Kohinoor (2015 film)

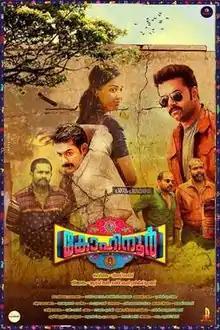
Theatrical poster

Kohinoor is a 2015 Indian Malayalam-language heist comedy film, set in the late 1980s. The film is directed by Vinay Govind and features Indrajith Sukumaran and Asif Ali in the lead roles along with an ensemble cast of Aju Varghese, Chemban Vinod Jose, Vinay Forrt, Aparna Vinod, and Shraddha Srinath. It was produced by Asif Ali in his debut film production and was co-produced by Sajin Jaffer and Brijeesh Muhammed under the banner Adam's World of Imagination. Rahul Raj composed the original music.